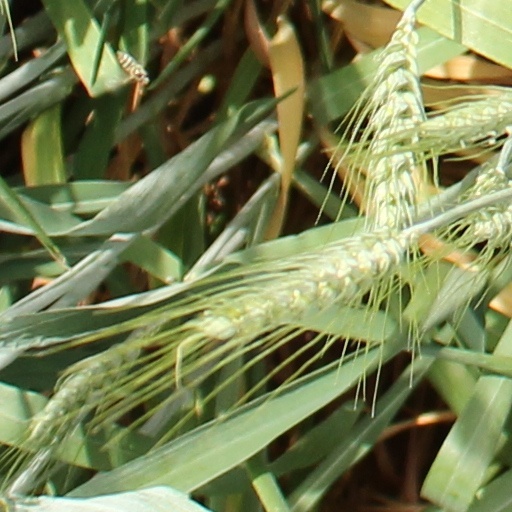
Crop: wheat